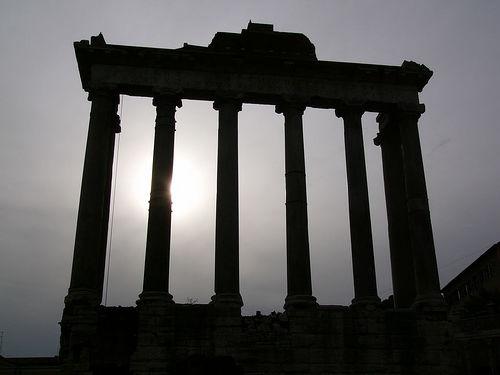
Weather: cloudy or overcast